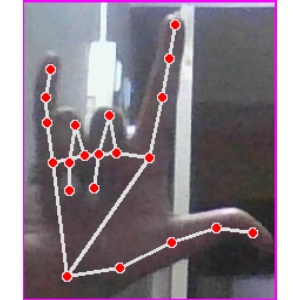
अक्षर: व